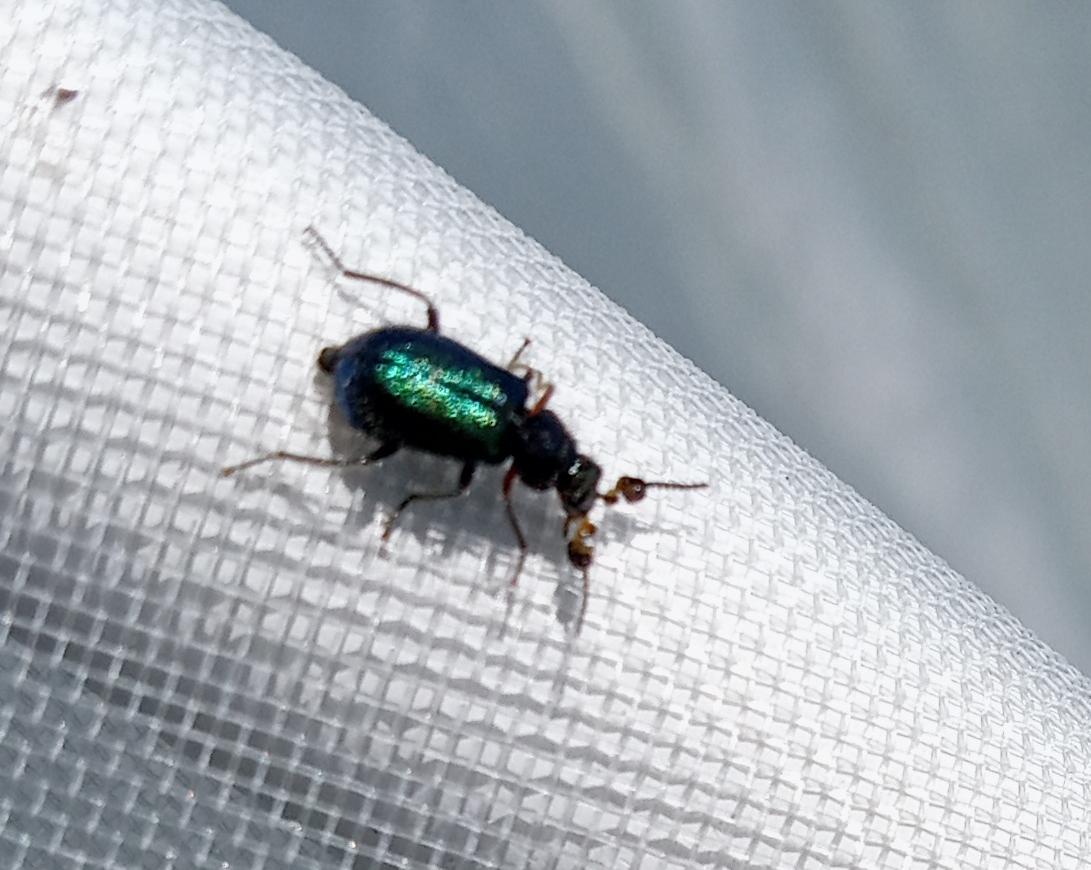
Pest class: predators